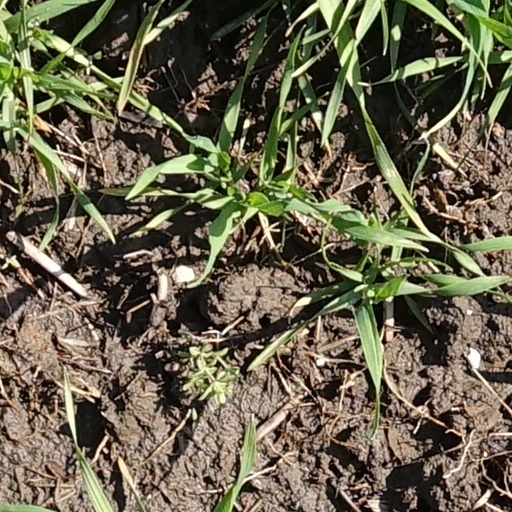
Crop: wheat